Aaron Doran

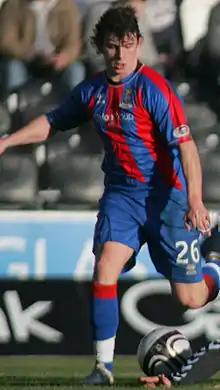
Doran playing for Inverness in 2011

Aaron Brian Doran Cogan (born 13 May 1991), known as Aaron Doran, is an Irish professional footballer who plays as a winger who plays and coaches for side Strathspey Thistle. He previously played at Blackburn Rovers, from where he spent time on loan with Milton Keynes Dons and Leyton Orient before joining Inverness Caledonian Thistle in 2011 where he would remain there until his departure in 2024. He has also represented the Republic of Ireland U21 team.